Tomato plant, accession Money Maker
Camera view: horizontal (90 deg, fisheye); turntable rotation: 30 degrees
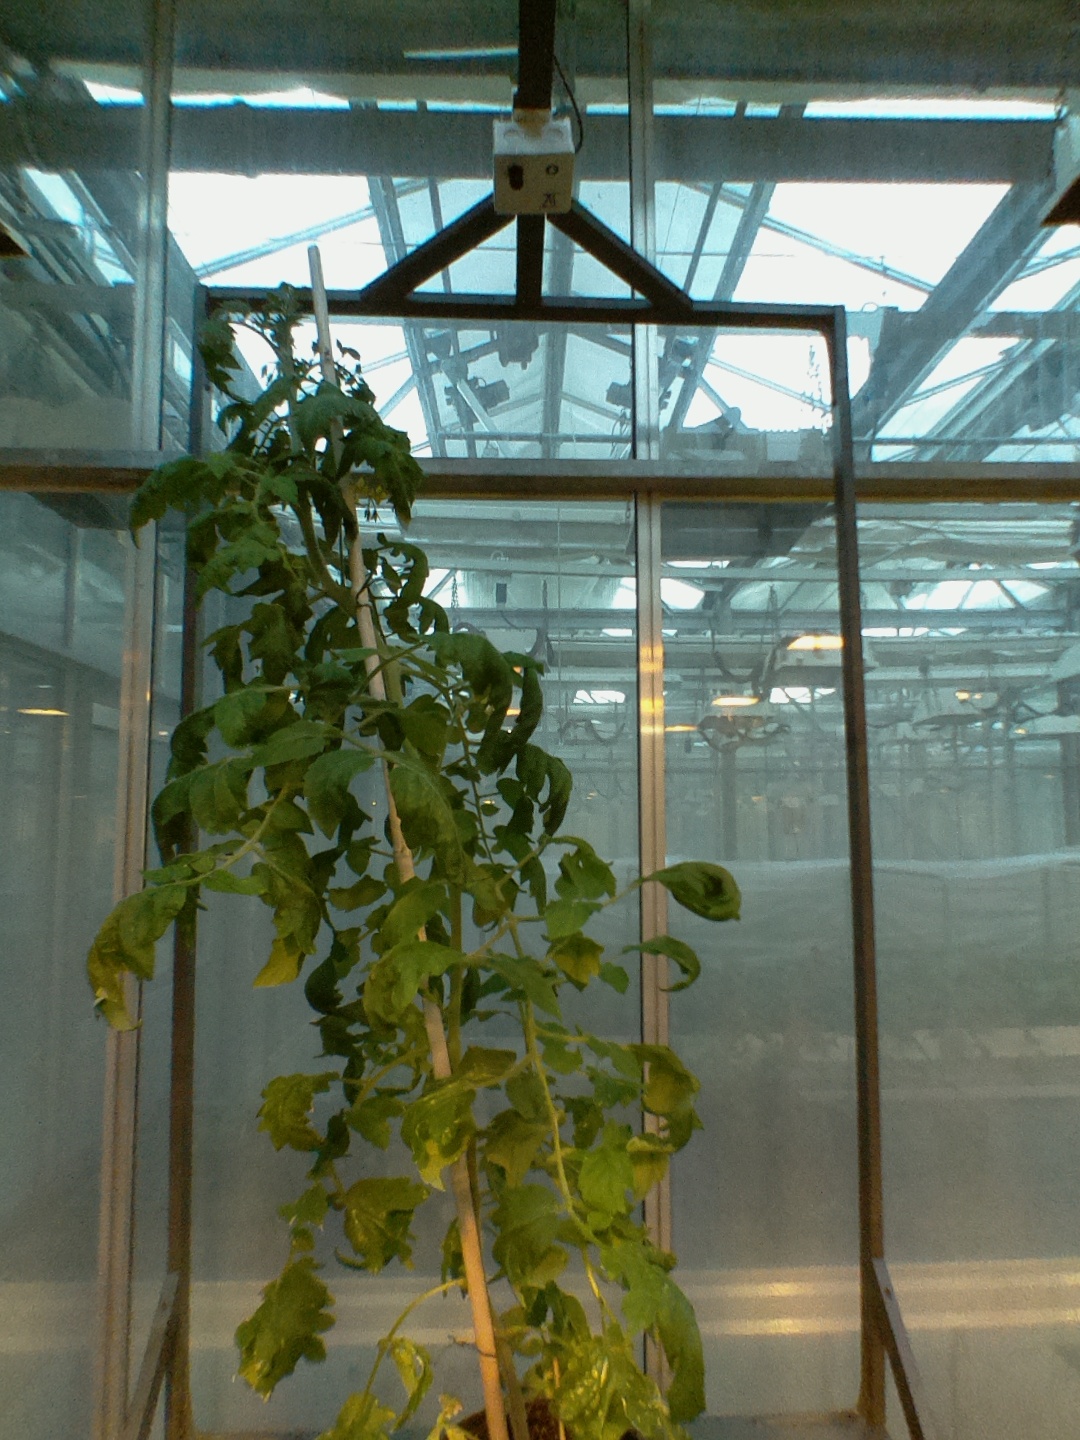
BBCH growth stage 70: Fruits at the main stem or branches visibles